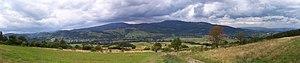
Versant polonais du massif des Beskids, en Silésie. Polski: Widok na Beskid Śląski w kierunku Ciśca.